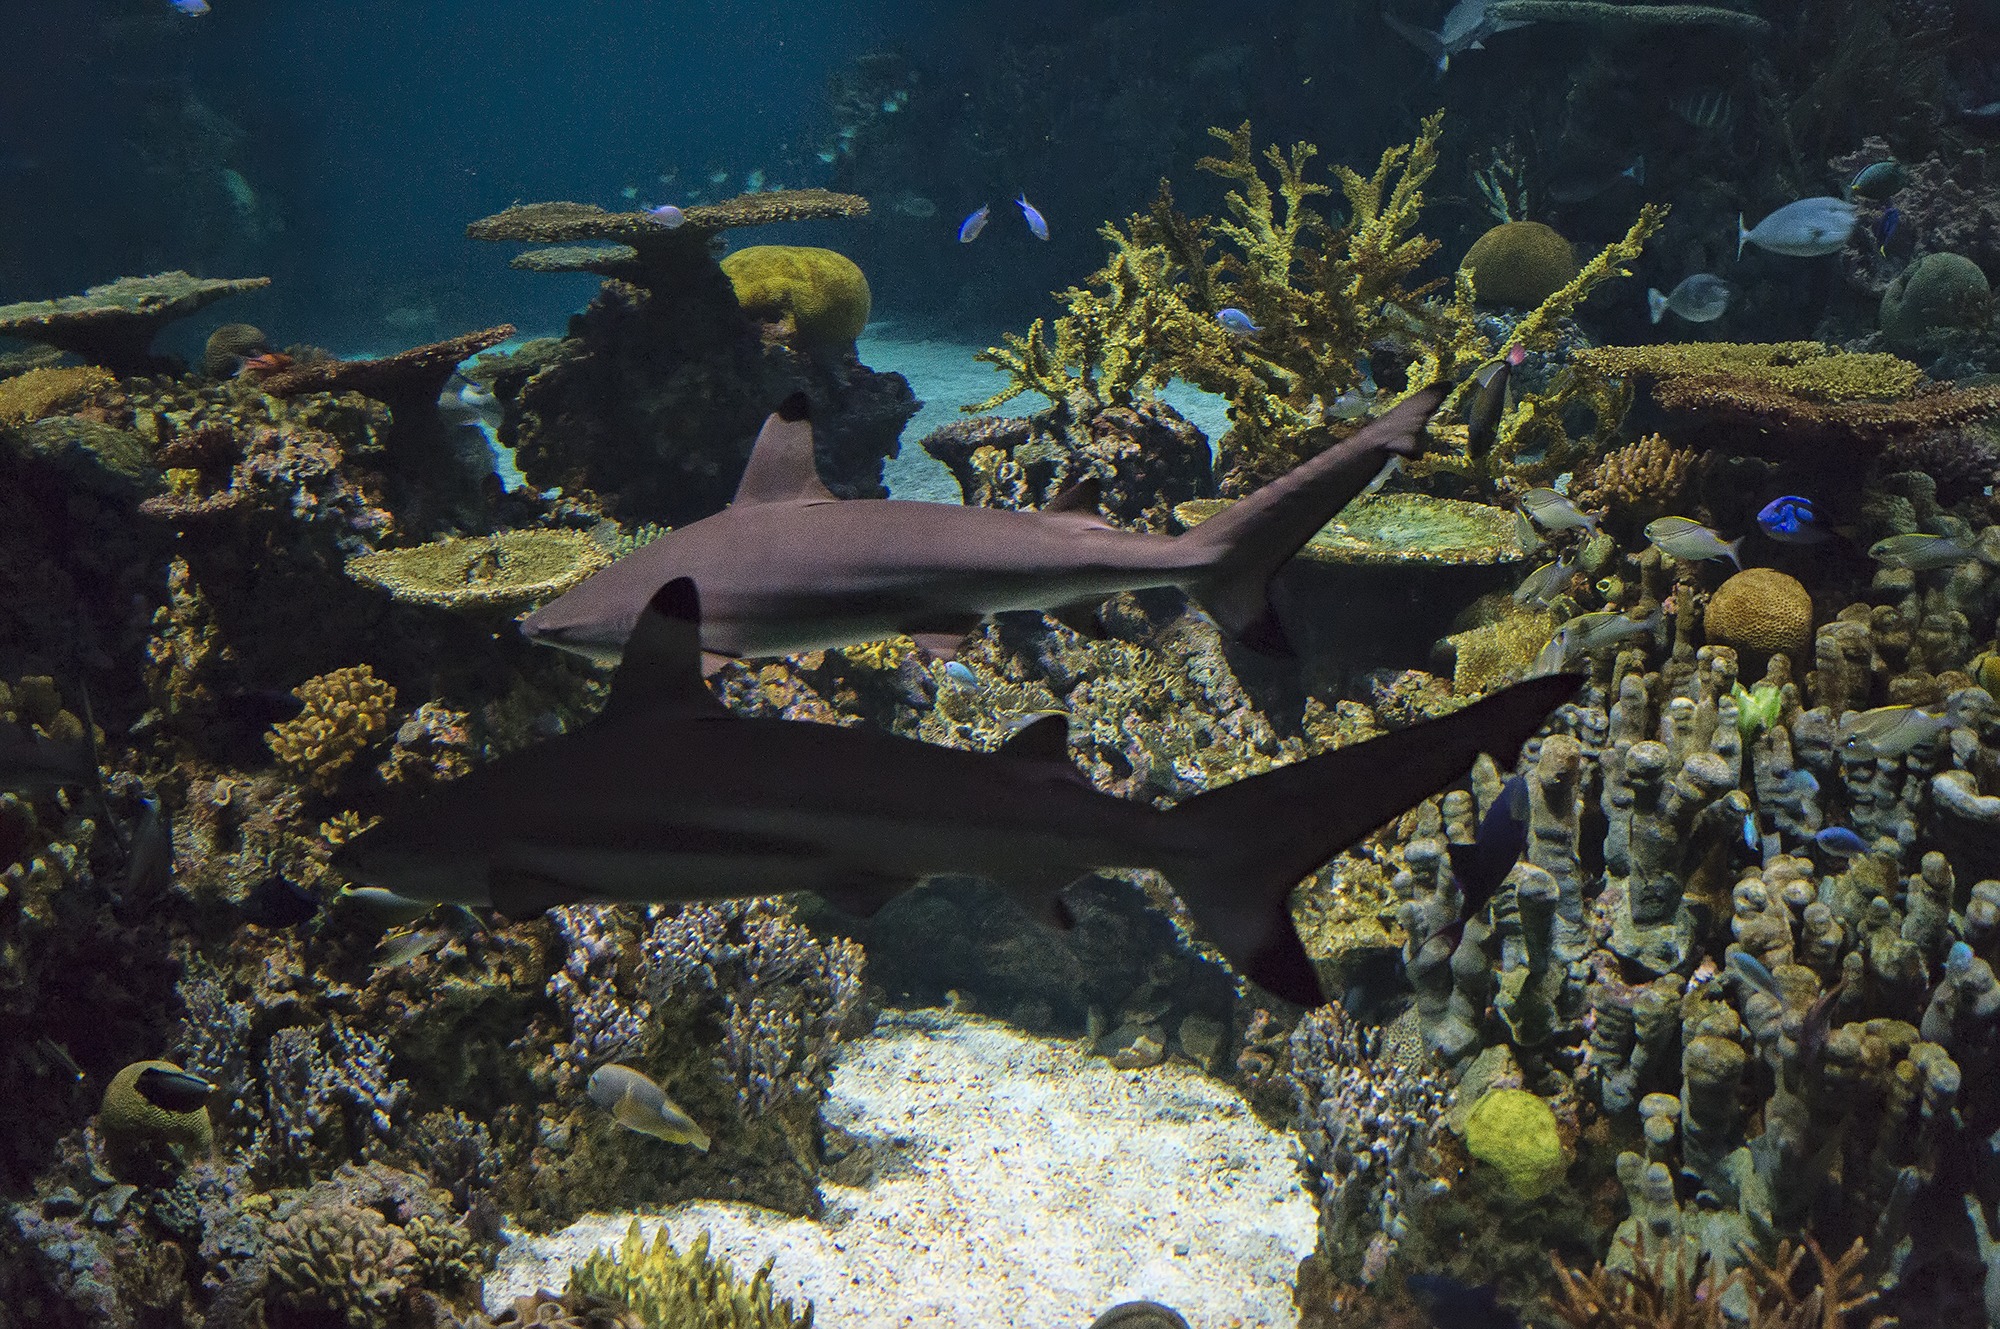
sea, underwater, biology, aquatic, fish, coral, coral reef, reef, aquarium, habitat, tropics, natural environment, marine biology, coral reef fish